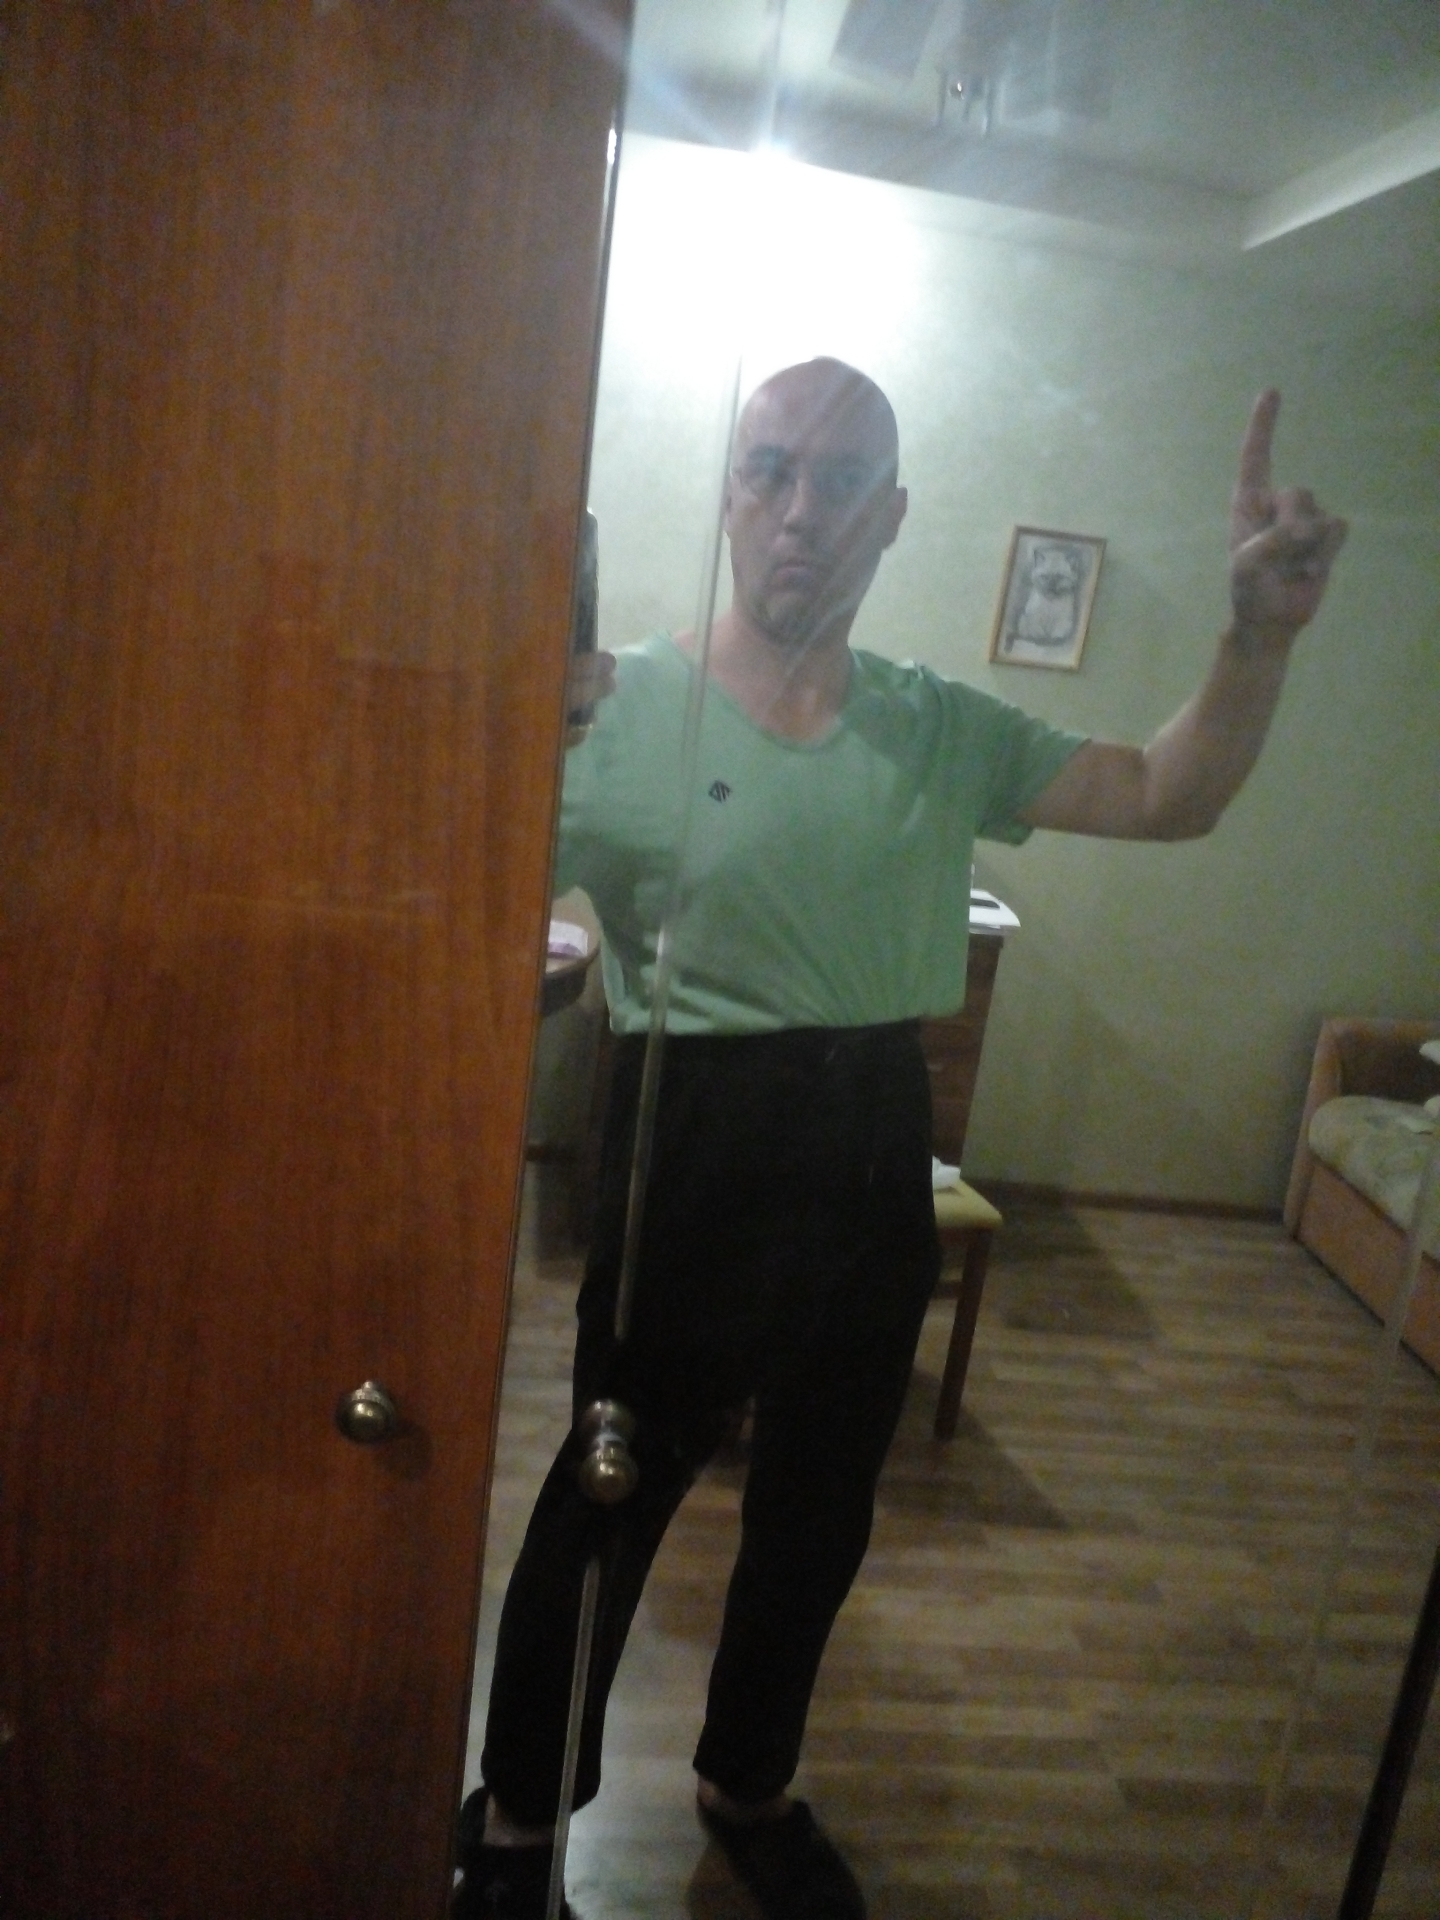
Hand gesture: one